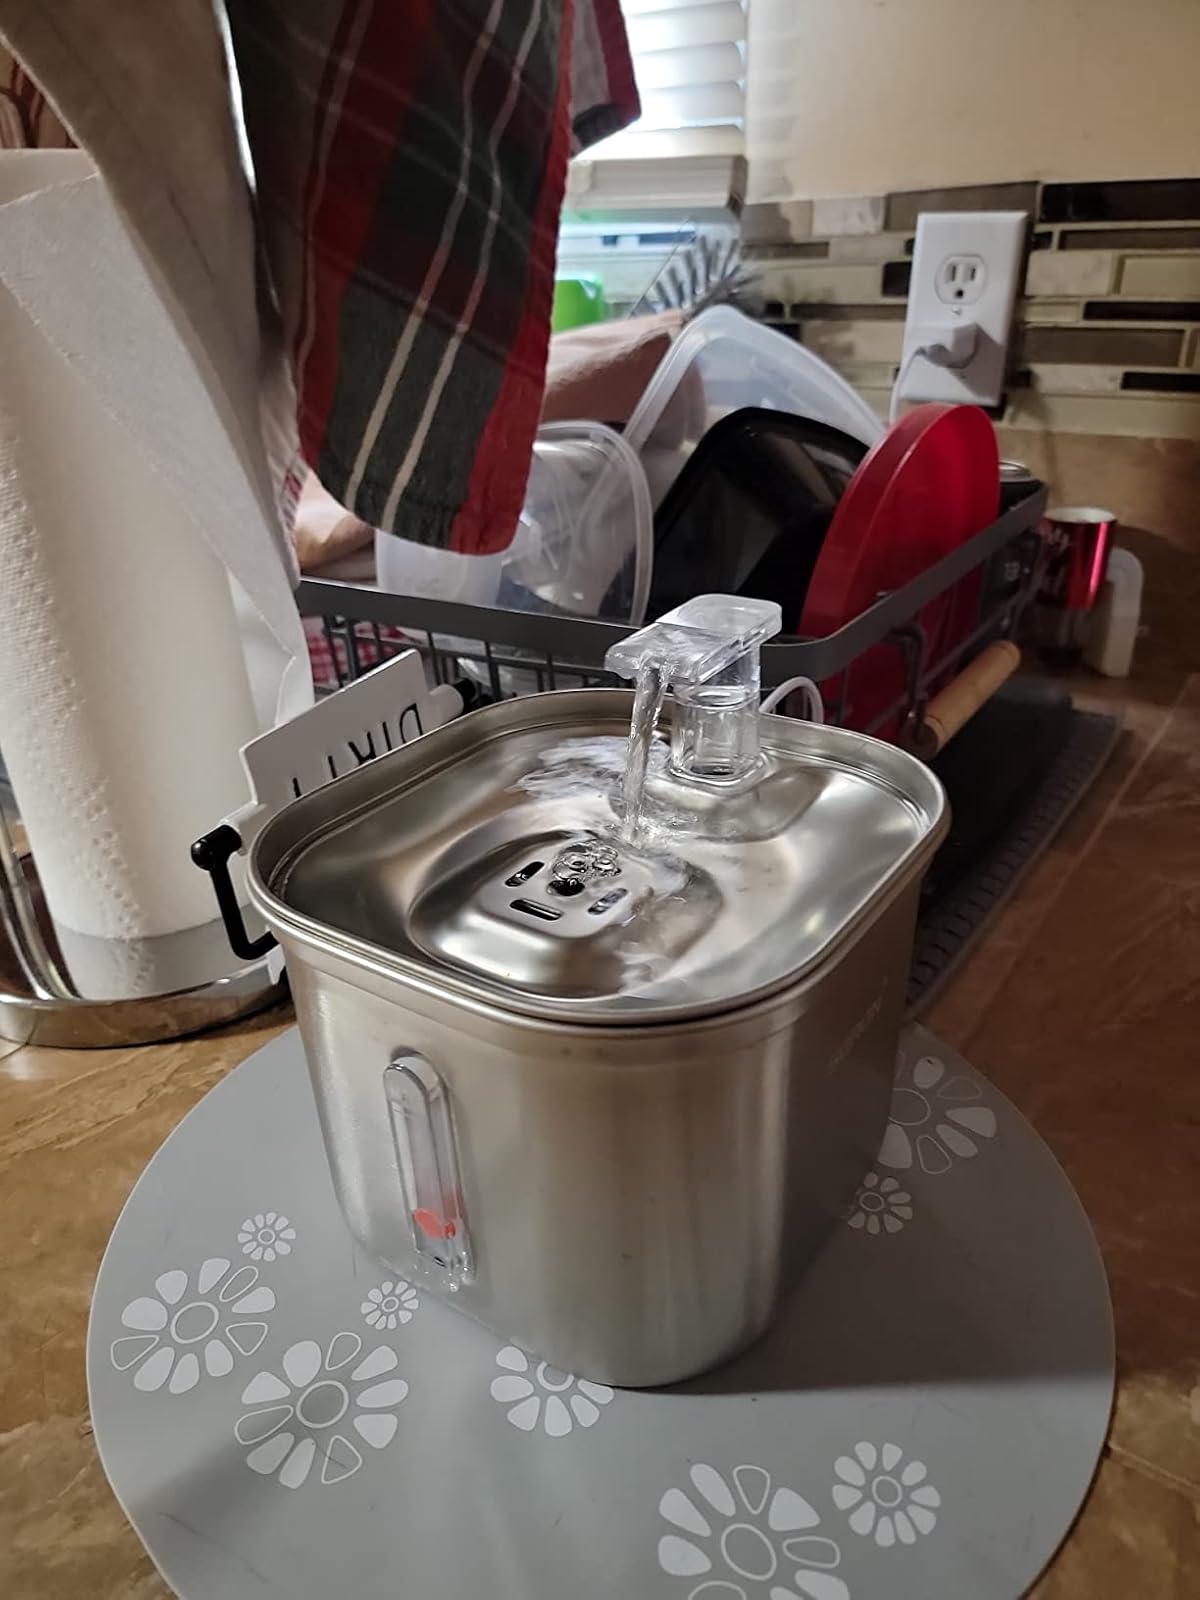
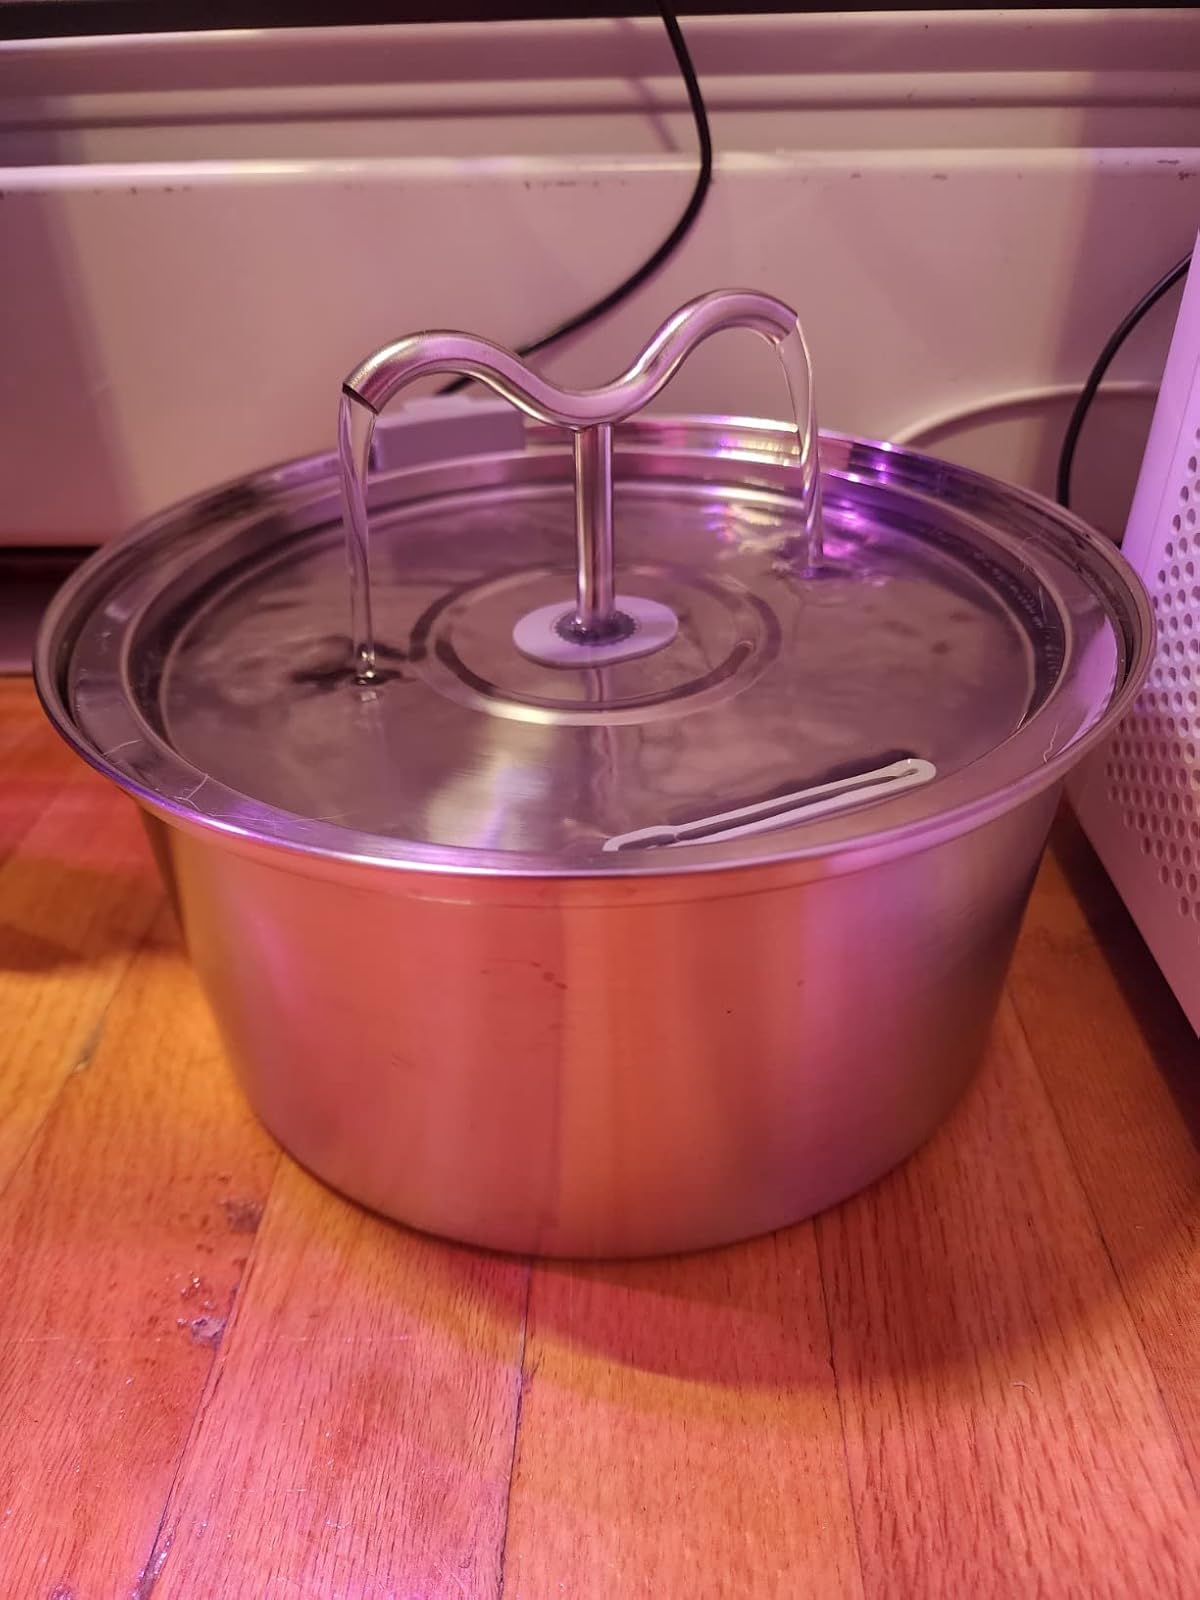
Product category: items_bowl
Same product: no